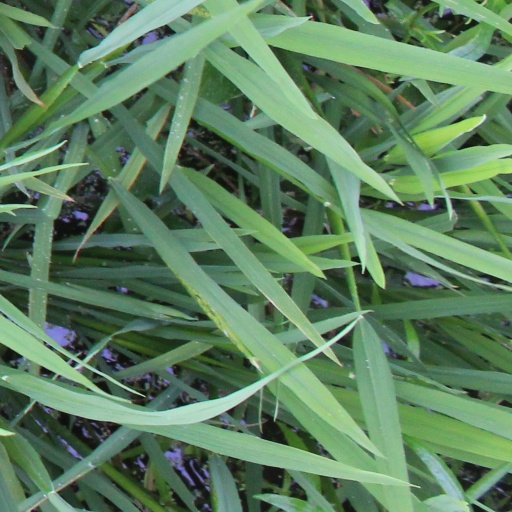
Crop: rice